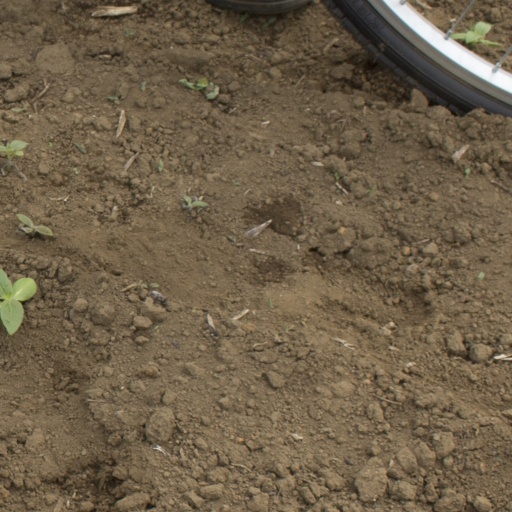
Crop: Jerusalem artichoke